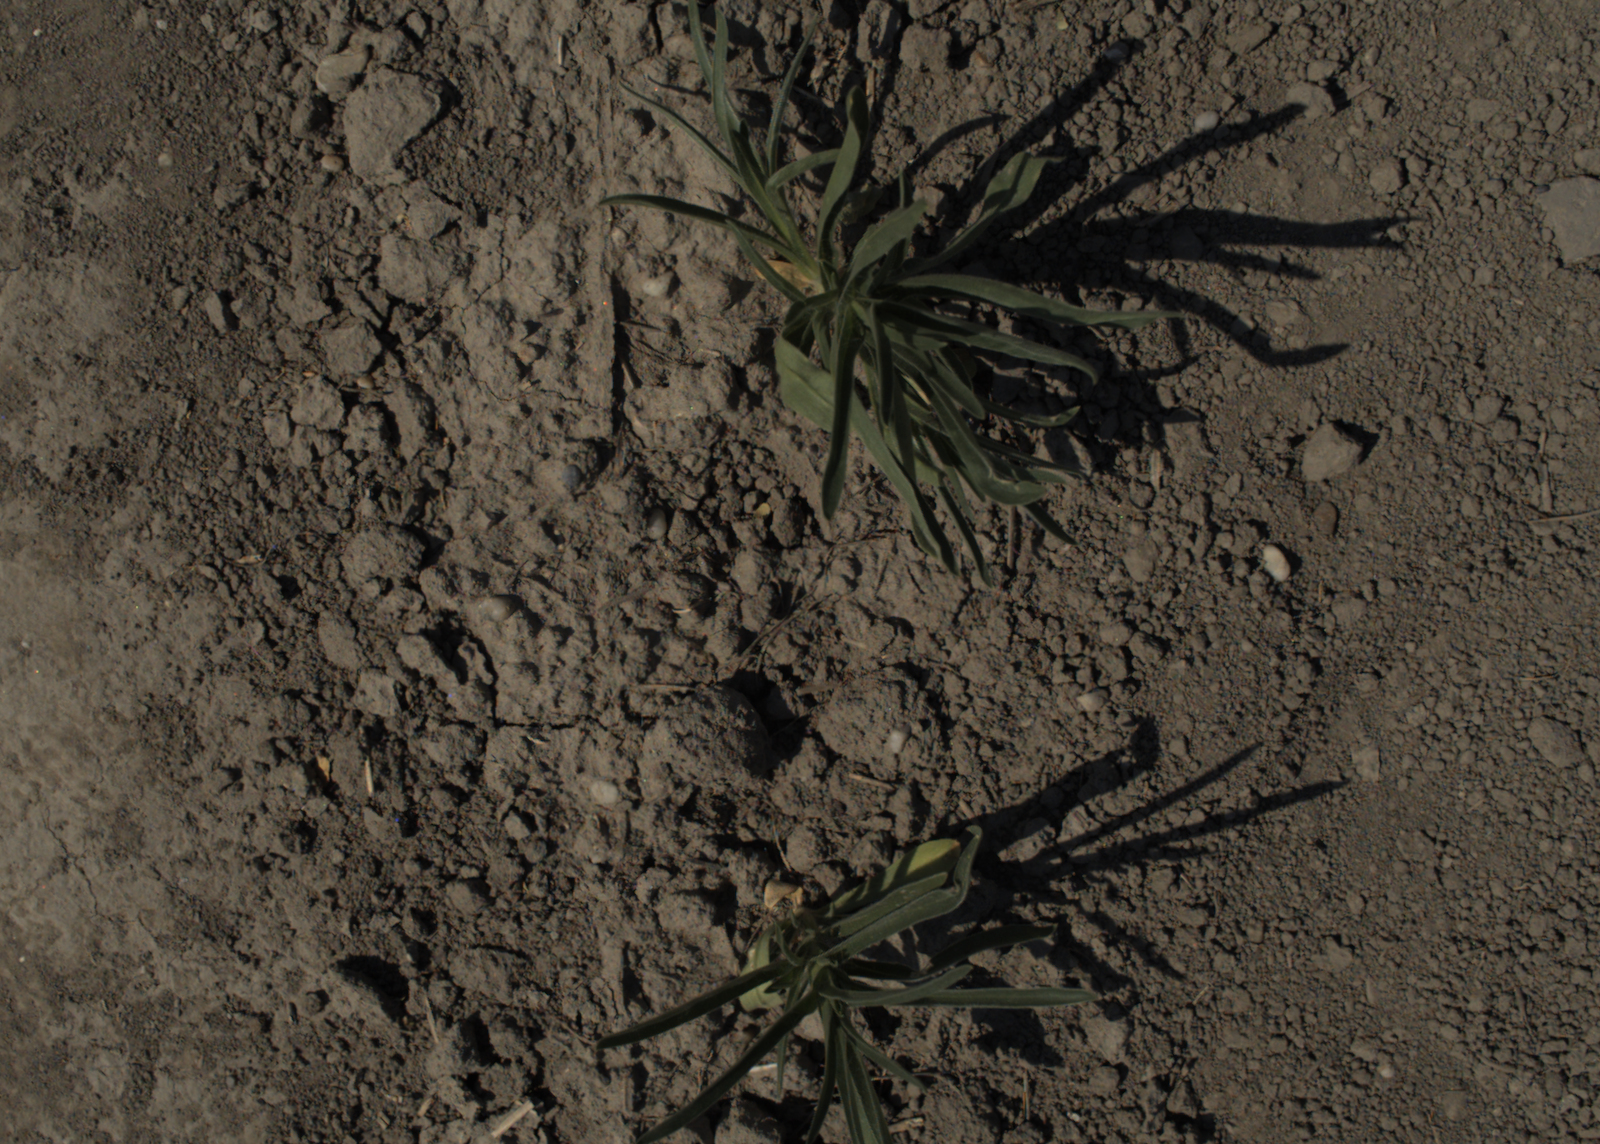
Capture date: 18.06.2021 10:09:11
Weather: sunny
Wind: medium
Seeding date: 27.04.2021
Plant canopy height (mm): 766